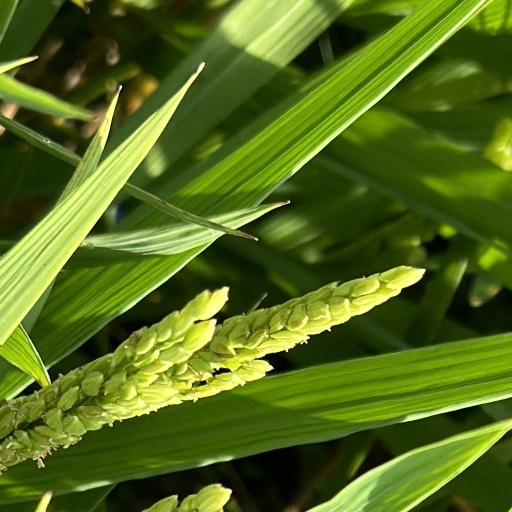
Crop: rice